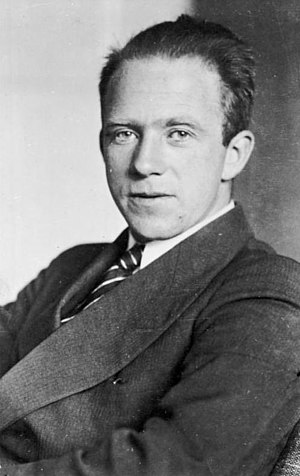
Werner Heisenberg
Werner Heisenberg
Werner Karl Heisenberg, tysk teoretisk fysiker som var en af grundlæggerne af kvantemekanikken. Heisenberg modtog Nobelprisen i fysik i 1932 netop for sine bidrag til kvantemekanikken.